Reinhold Svento

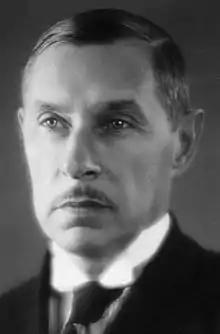
Reinhold Svento in 1948.

Reinhold Konstantin Svento (until 1938 "Sventorzetsky", July 24, 1881, St. Petersburg, Russian Empire - March 30, 1973 Lappeenranta) was a Finnish politician who served as a speaker of the Finnish Social Democratic Party between 1922 and 1945 and MP from the Finnish People's Democratic League 1945-1948, 1944-1948 as II Foreign Minister in three Governments and 1948-1951 as Envoy of Finland to Bern. Svento, also a member of the Helsinki City Council, also acted as a five-times electoral in presidential elections.